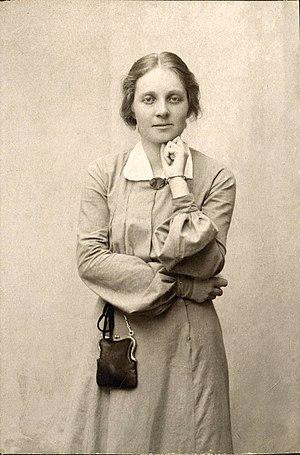
Sigrid Maria Schauman, née le 24 décembre 1877 à Chuguyev, gouvernorat de Kharkov, Empire russe [aujourd'hui Ukraine] et morte le 22 février 1979 à Helsinki, Finlande, est une artiste et critique d'art finlandaise.